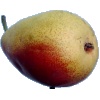
Label: Pear 2